Mortgage industry of the United States

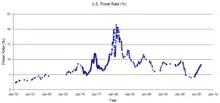
Historical U.S. Prime Rates

The mortgage industry of the United States is a major financial sector. The federal government created several programs, or government sponsored entities, to foster mortgage lending, construction and encourage home ownership. These programs include the Government National Mortgage Association (known as Ginnie Mae), the Federal National Mortgage Association (known as Fannie Mae) and the Federal Home Loan Mortgage Corporation (known as Freddie Mac).